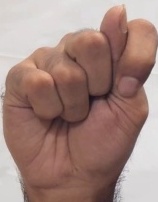
ASL sign: T